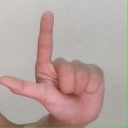
अक्षर: ल